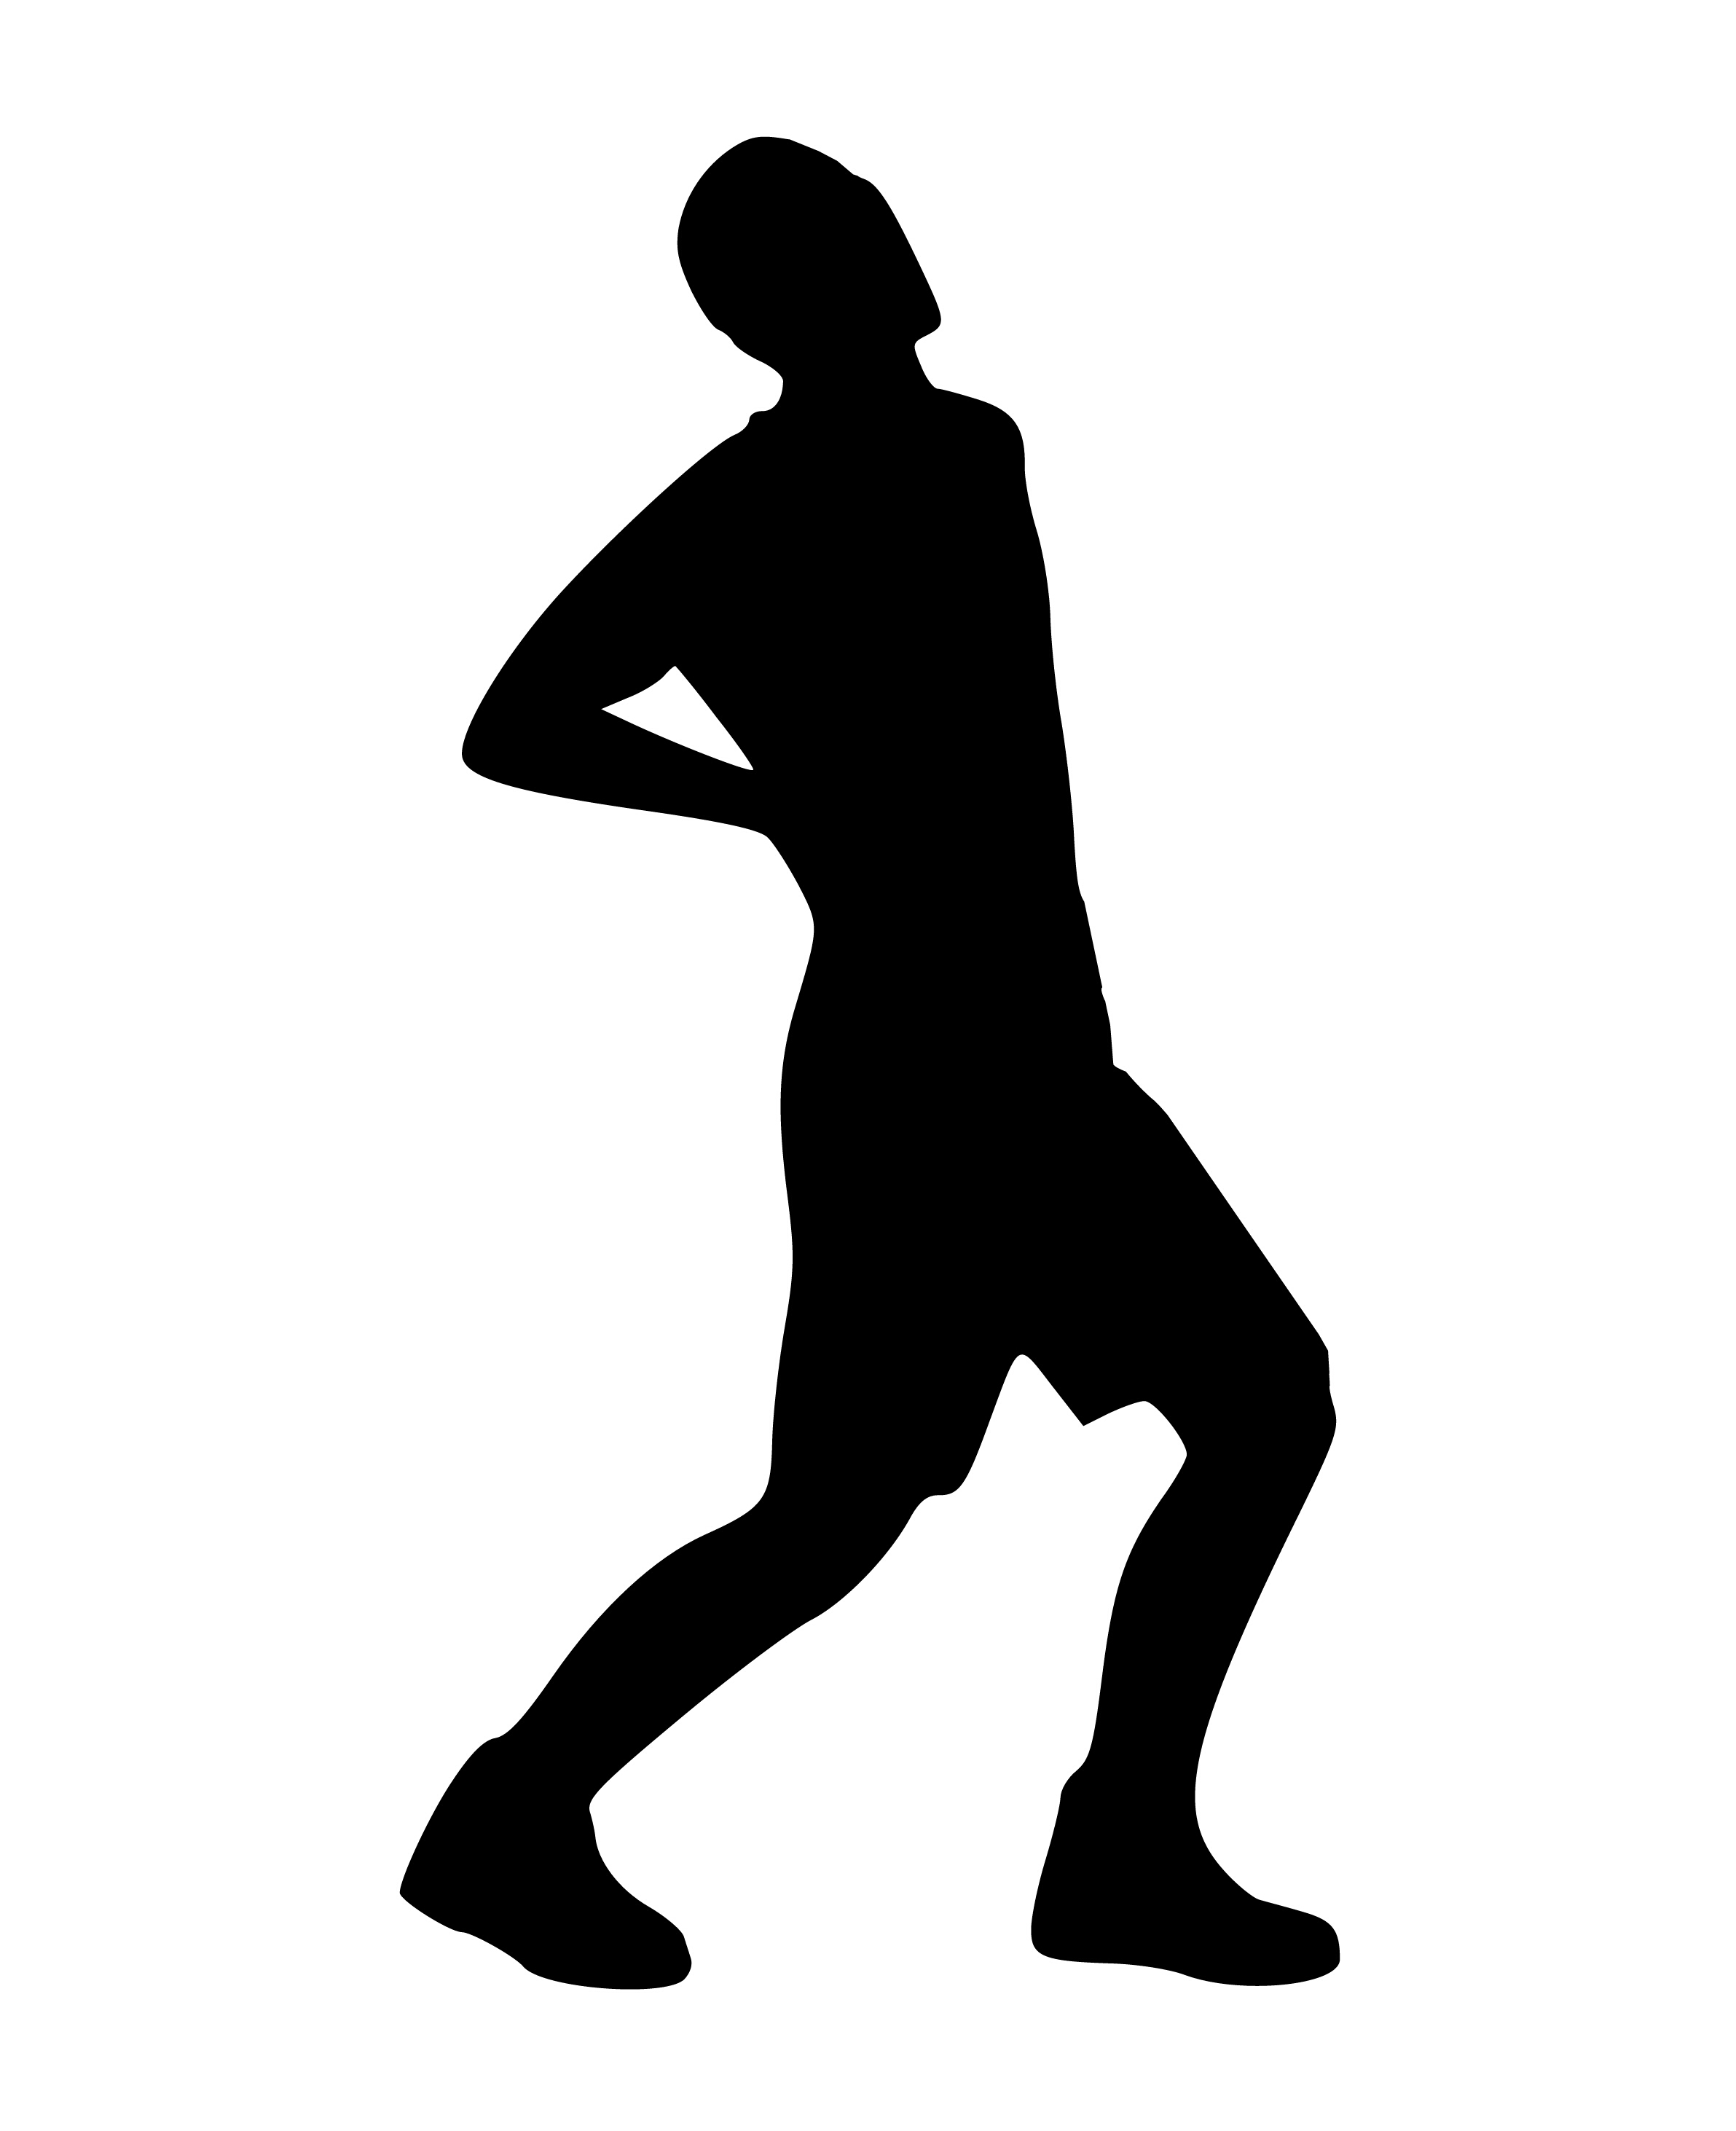
silhouette, back pain, man, ache, backache, backpain, black, cramp, exhausted, guy, hurt, isolated, lumbago, occupation, pain, painful, pose, posing standing, suffer, runner, football player, standing, footwear, joint, male, black and white, shoulder, arm, hand, line, shoe, knee, font, human behavior, clip art, hip, graphics